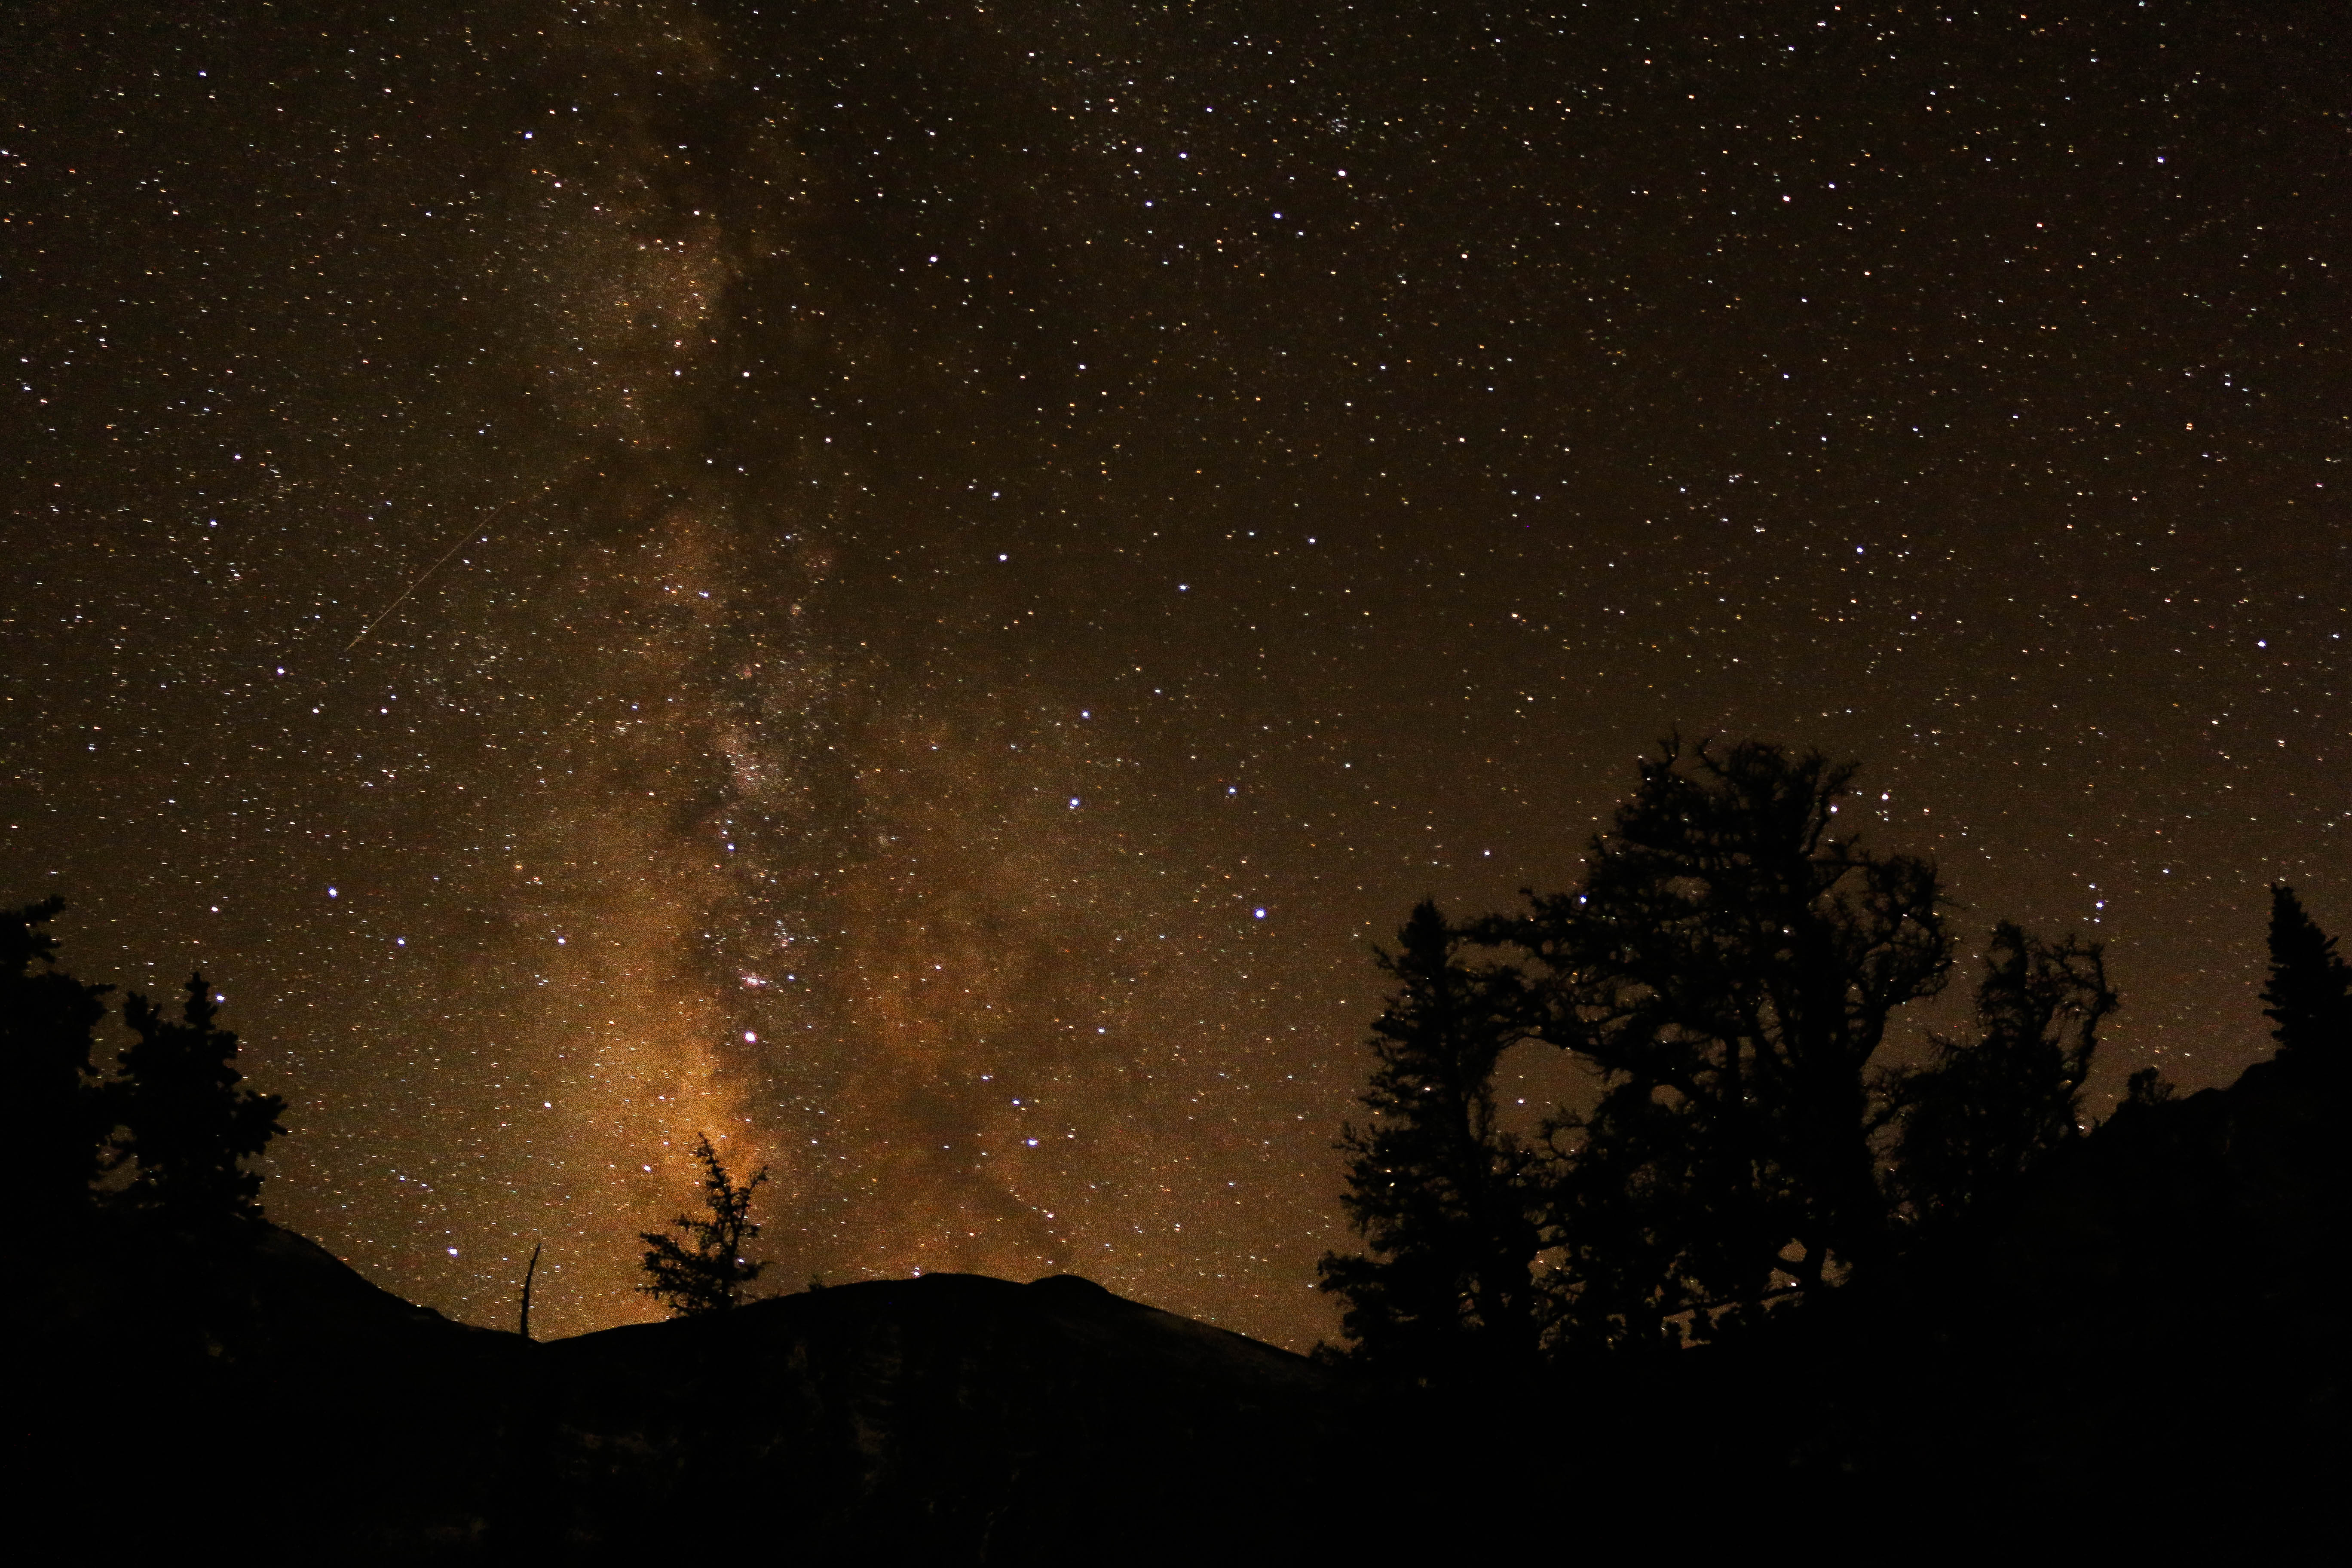
tree, silhouette, sky, night, star, milky way, atmosphere, darkness, galaxy, outer space, astronomy, midnight, astronomical object, spiral galaxy, geological phenomenon